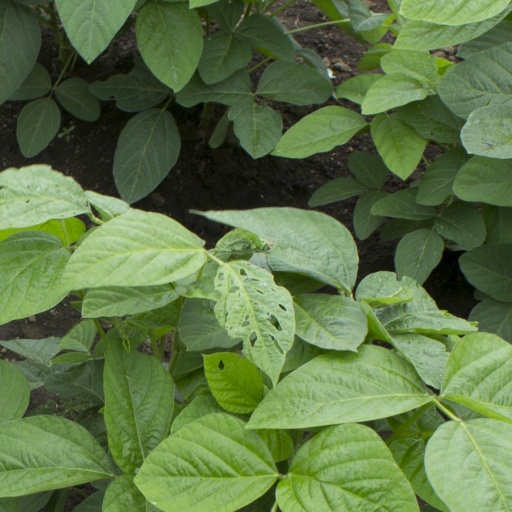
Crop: soybean